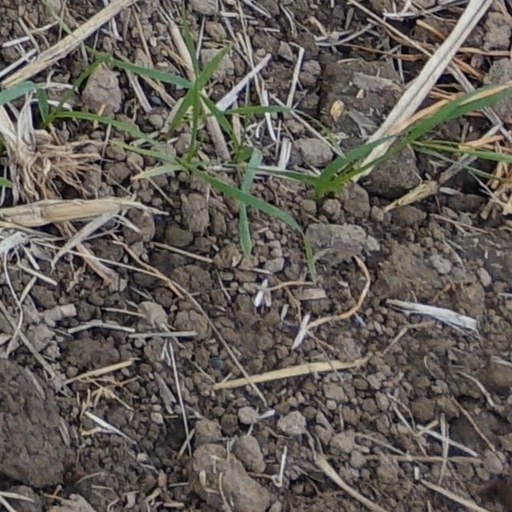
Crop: wheat